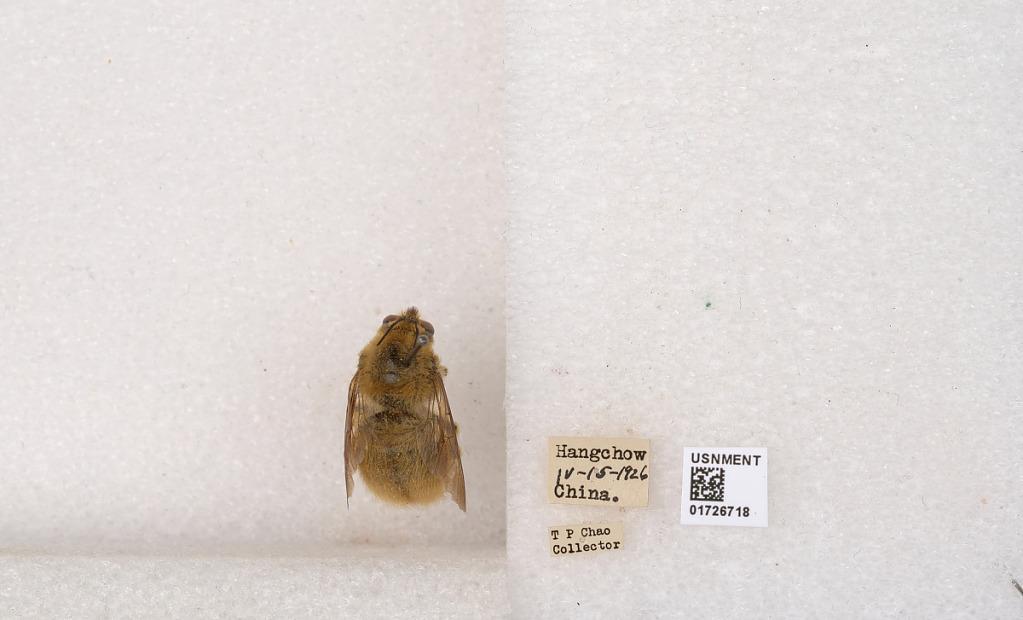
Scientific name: Xylocopa (Mesotrichia) latipes (Drury)
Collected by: T. Chao
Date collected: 1926-4-15
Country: China
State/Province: Zhejiang
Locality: Hangchow